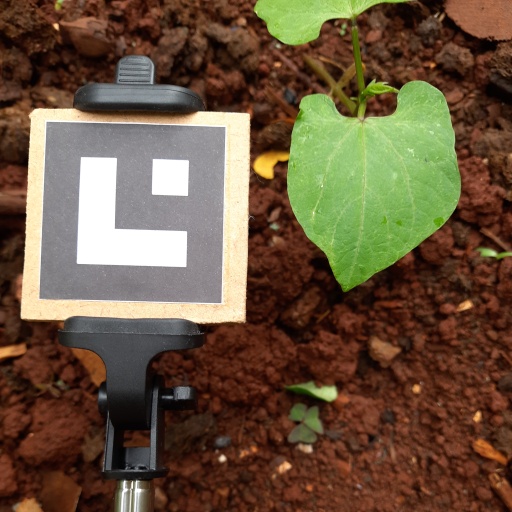
Observations: flat surface, no eating holes, under shade